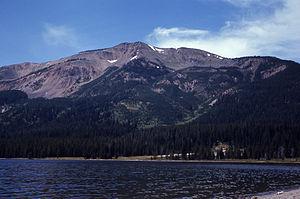
Le mont Sheridan est un sommet des montagnes Rocheuses, aux États-Unis. Point culminant des Red Mountains, il culmine à 3 145 mètres d'altitude dans le comté de Teton, dans l'ouest du Wyoming. Il est protégé au sein du parc national de Yellowstone.